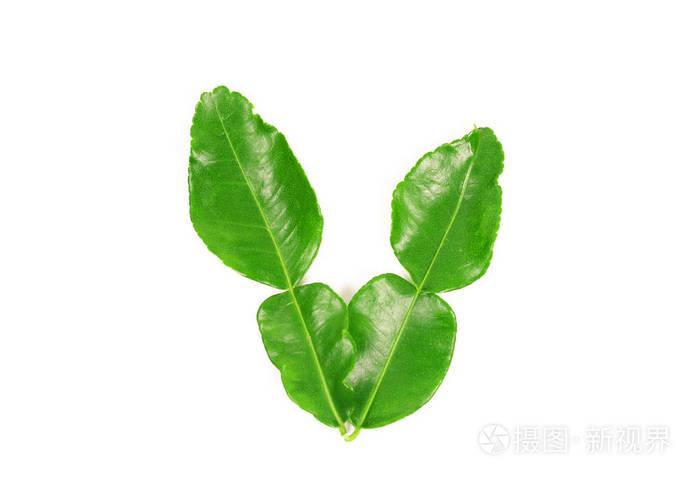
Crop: blueberry
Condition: healthy